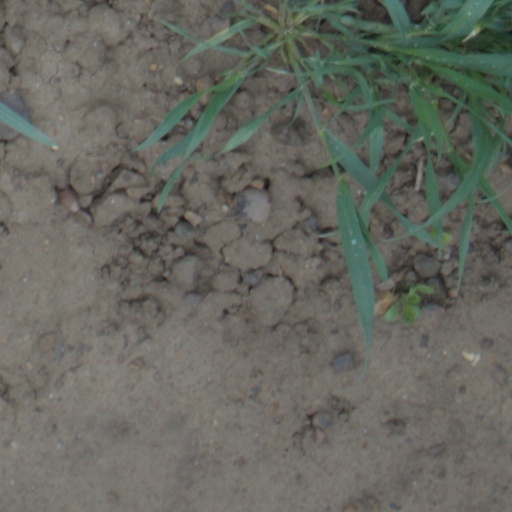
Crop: wheat